The Adventures of Jane Arden

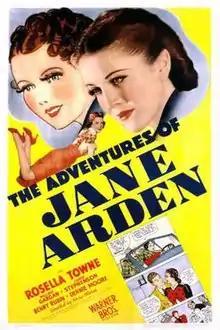
Theatrical release poster

The Adventures of Jane Arden is a 1939 American crime film directed by Terry O. Morse and written by Vincent Sherman, Lawrence Kimble, and Charles W. Curran. The film stars Rosella Towne, William Gargan, James Stephenson, Benny Rubin, Dennie Moore and Peggy Shannon. The film was released by Warner Bros. on March 18, 1939.